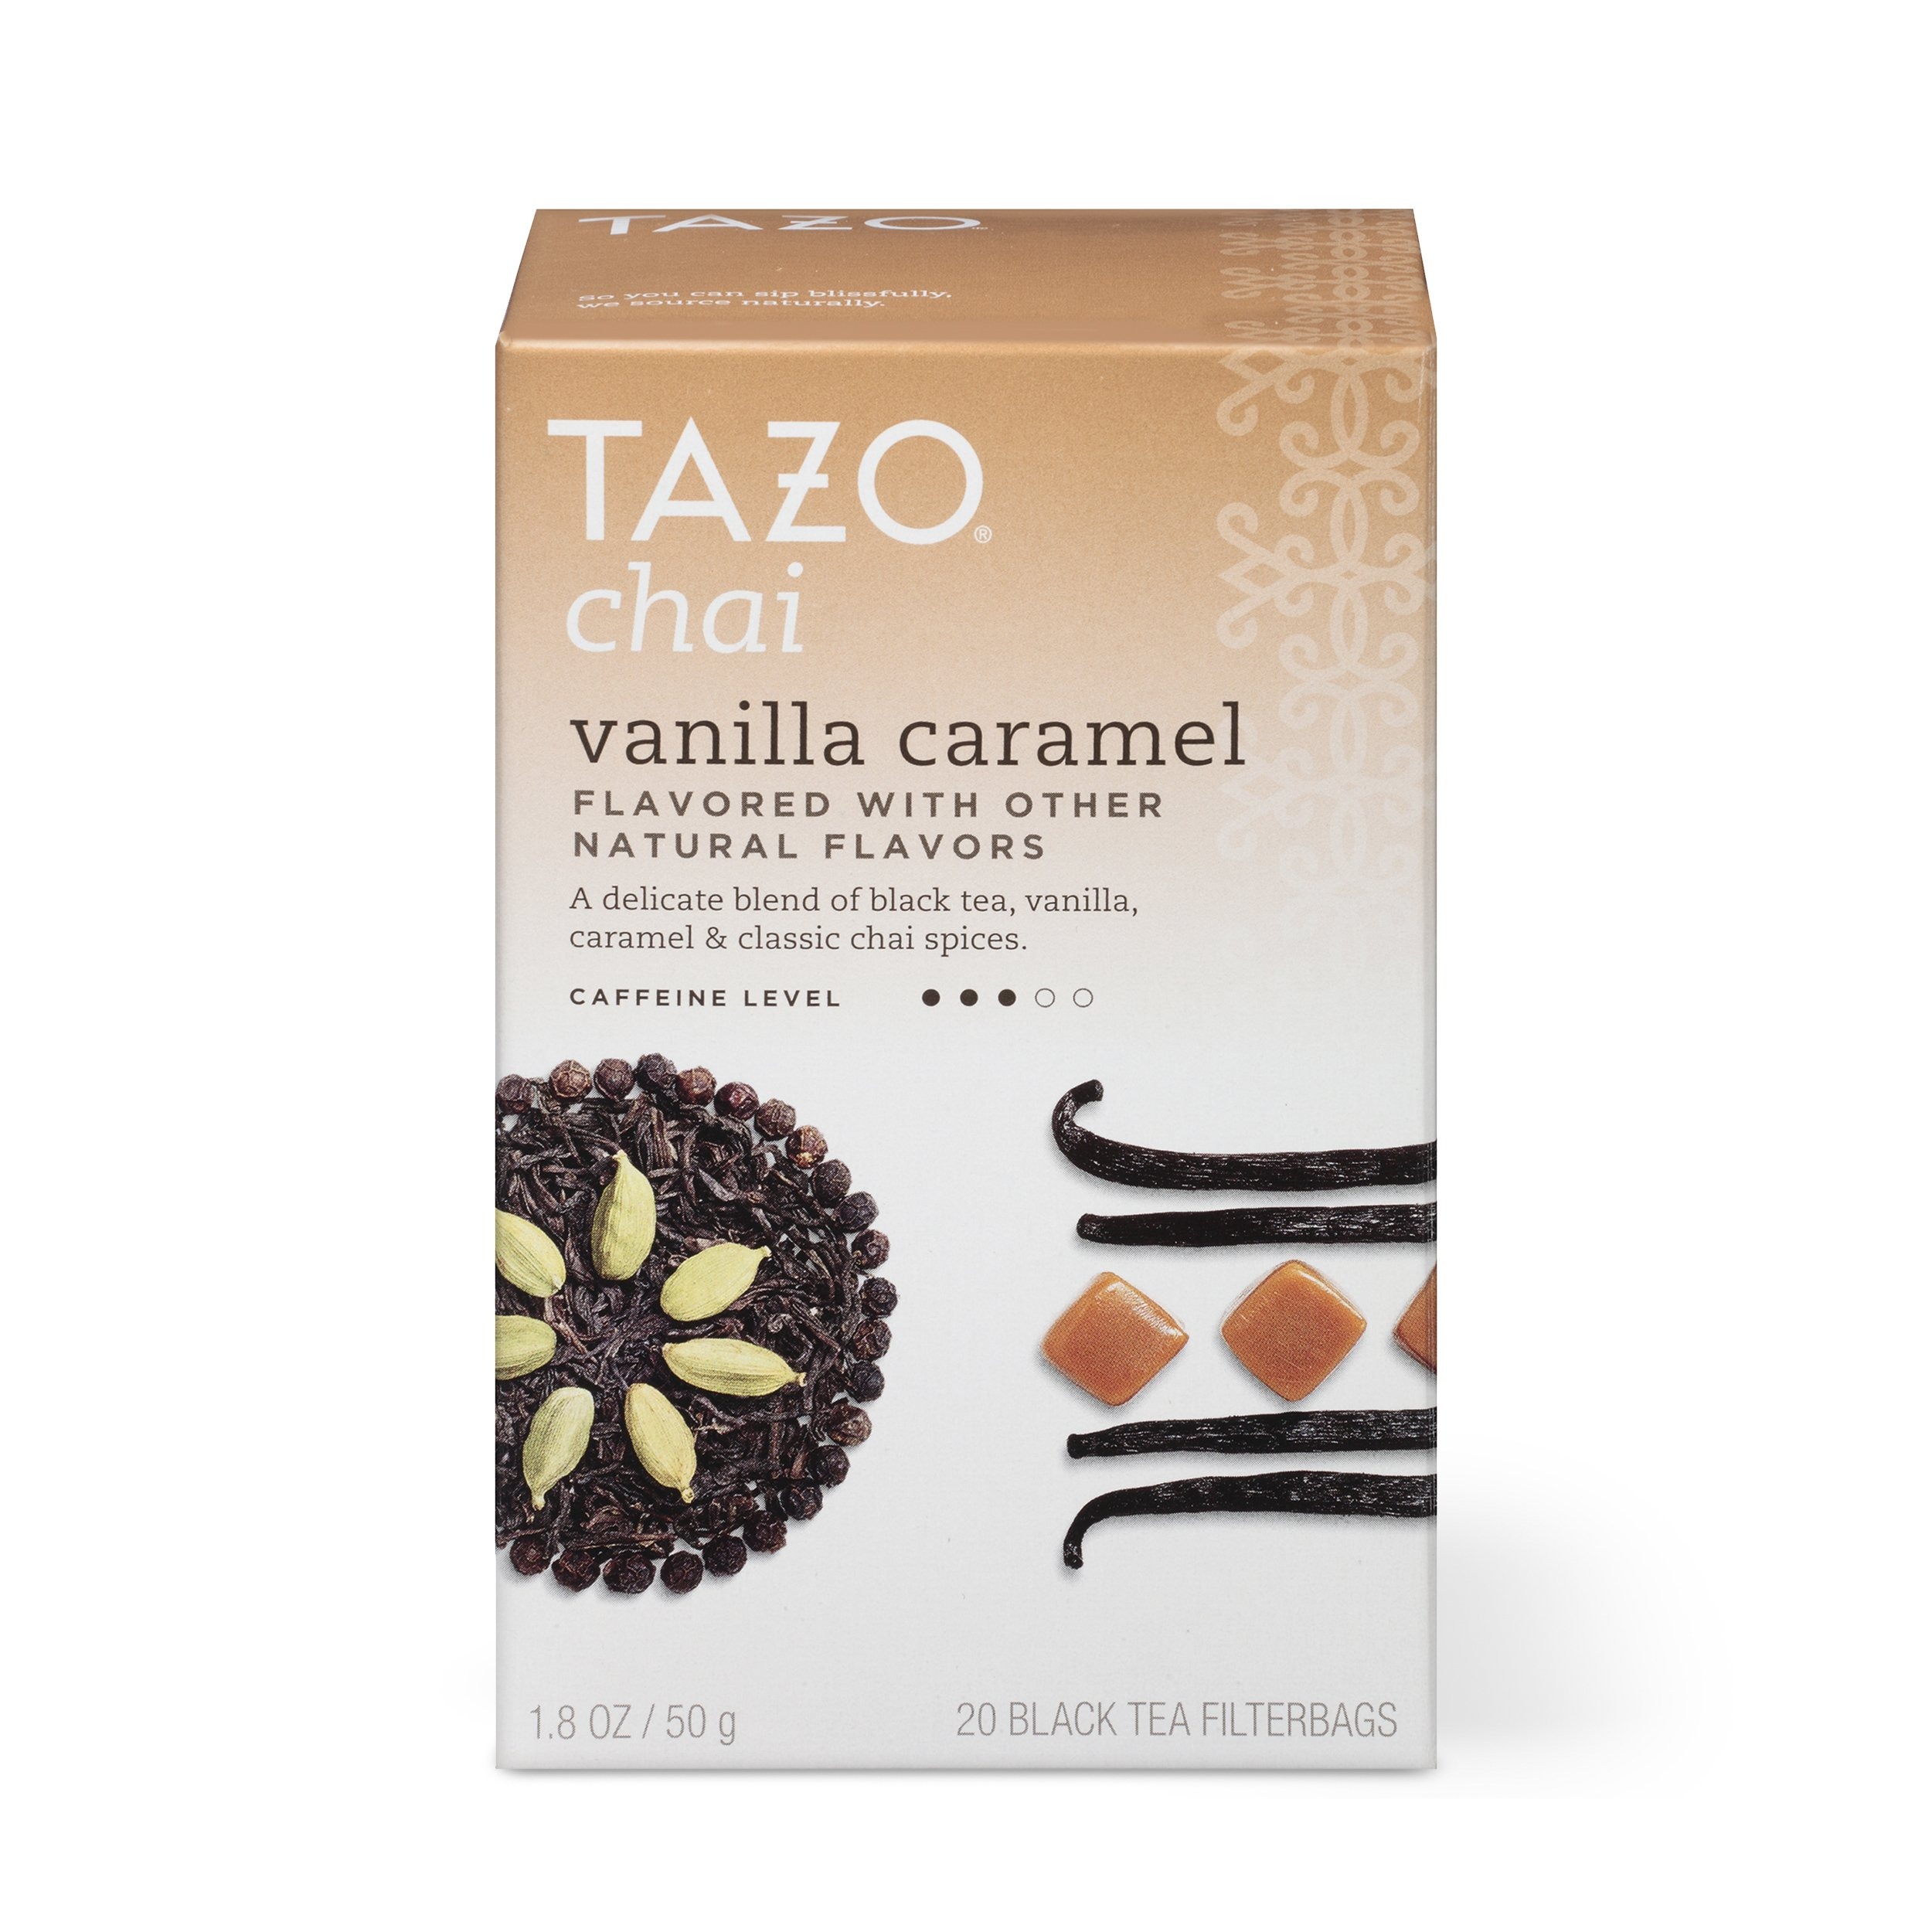
Item Name: Tazo, Tea Vanilla Caramel Chai Filterbags, 20 Count
Bullet Point 1: In partnership with mercy corps, tazo is working to create lasting change in communities around the globe
Bullet Point 2: With tazo, you don?t just sip?you sip joyfully
Value: 20.0
Unit: Count

Price: 6.53